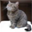
Label: cat